Düsseldorf-Hamm station

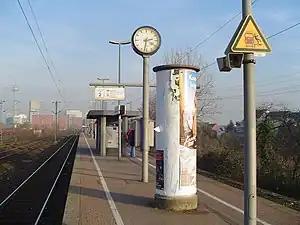

Düsseldorf-Hamm station is about 5 kilometres southwest of Düsseldorf Hauptbahnhof in the Düsseldorf district of Hamm in the German state of North Rhine-Westphalia. It is on the Mönchengladbach–Düsseldorf railway and it is classified by Deutsche Bahn as a category 5 station. The station opened on 29 May 1988. Apart from Rhine-Ruhr S-Bahn services it is served by a tram line and a bus line.